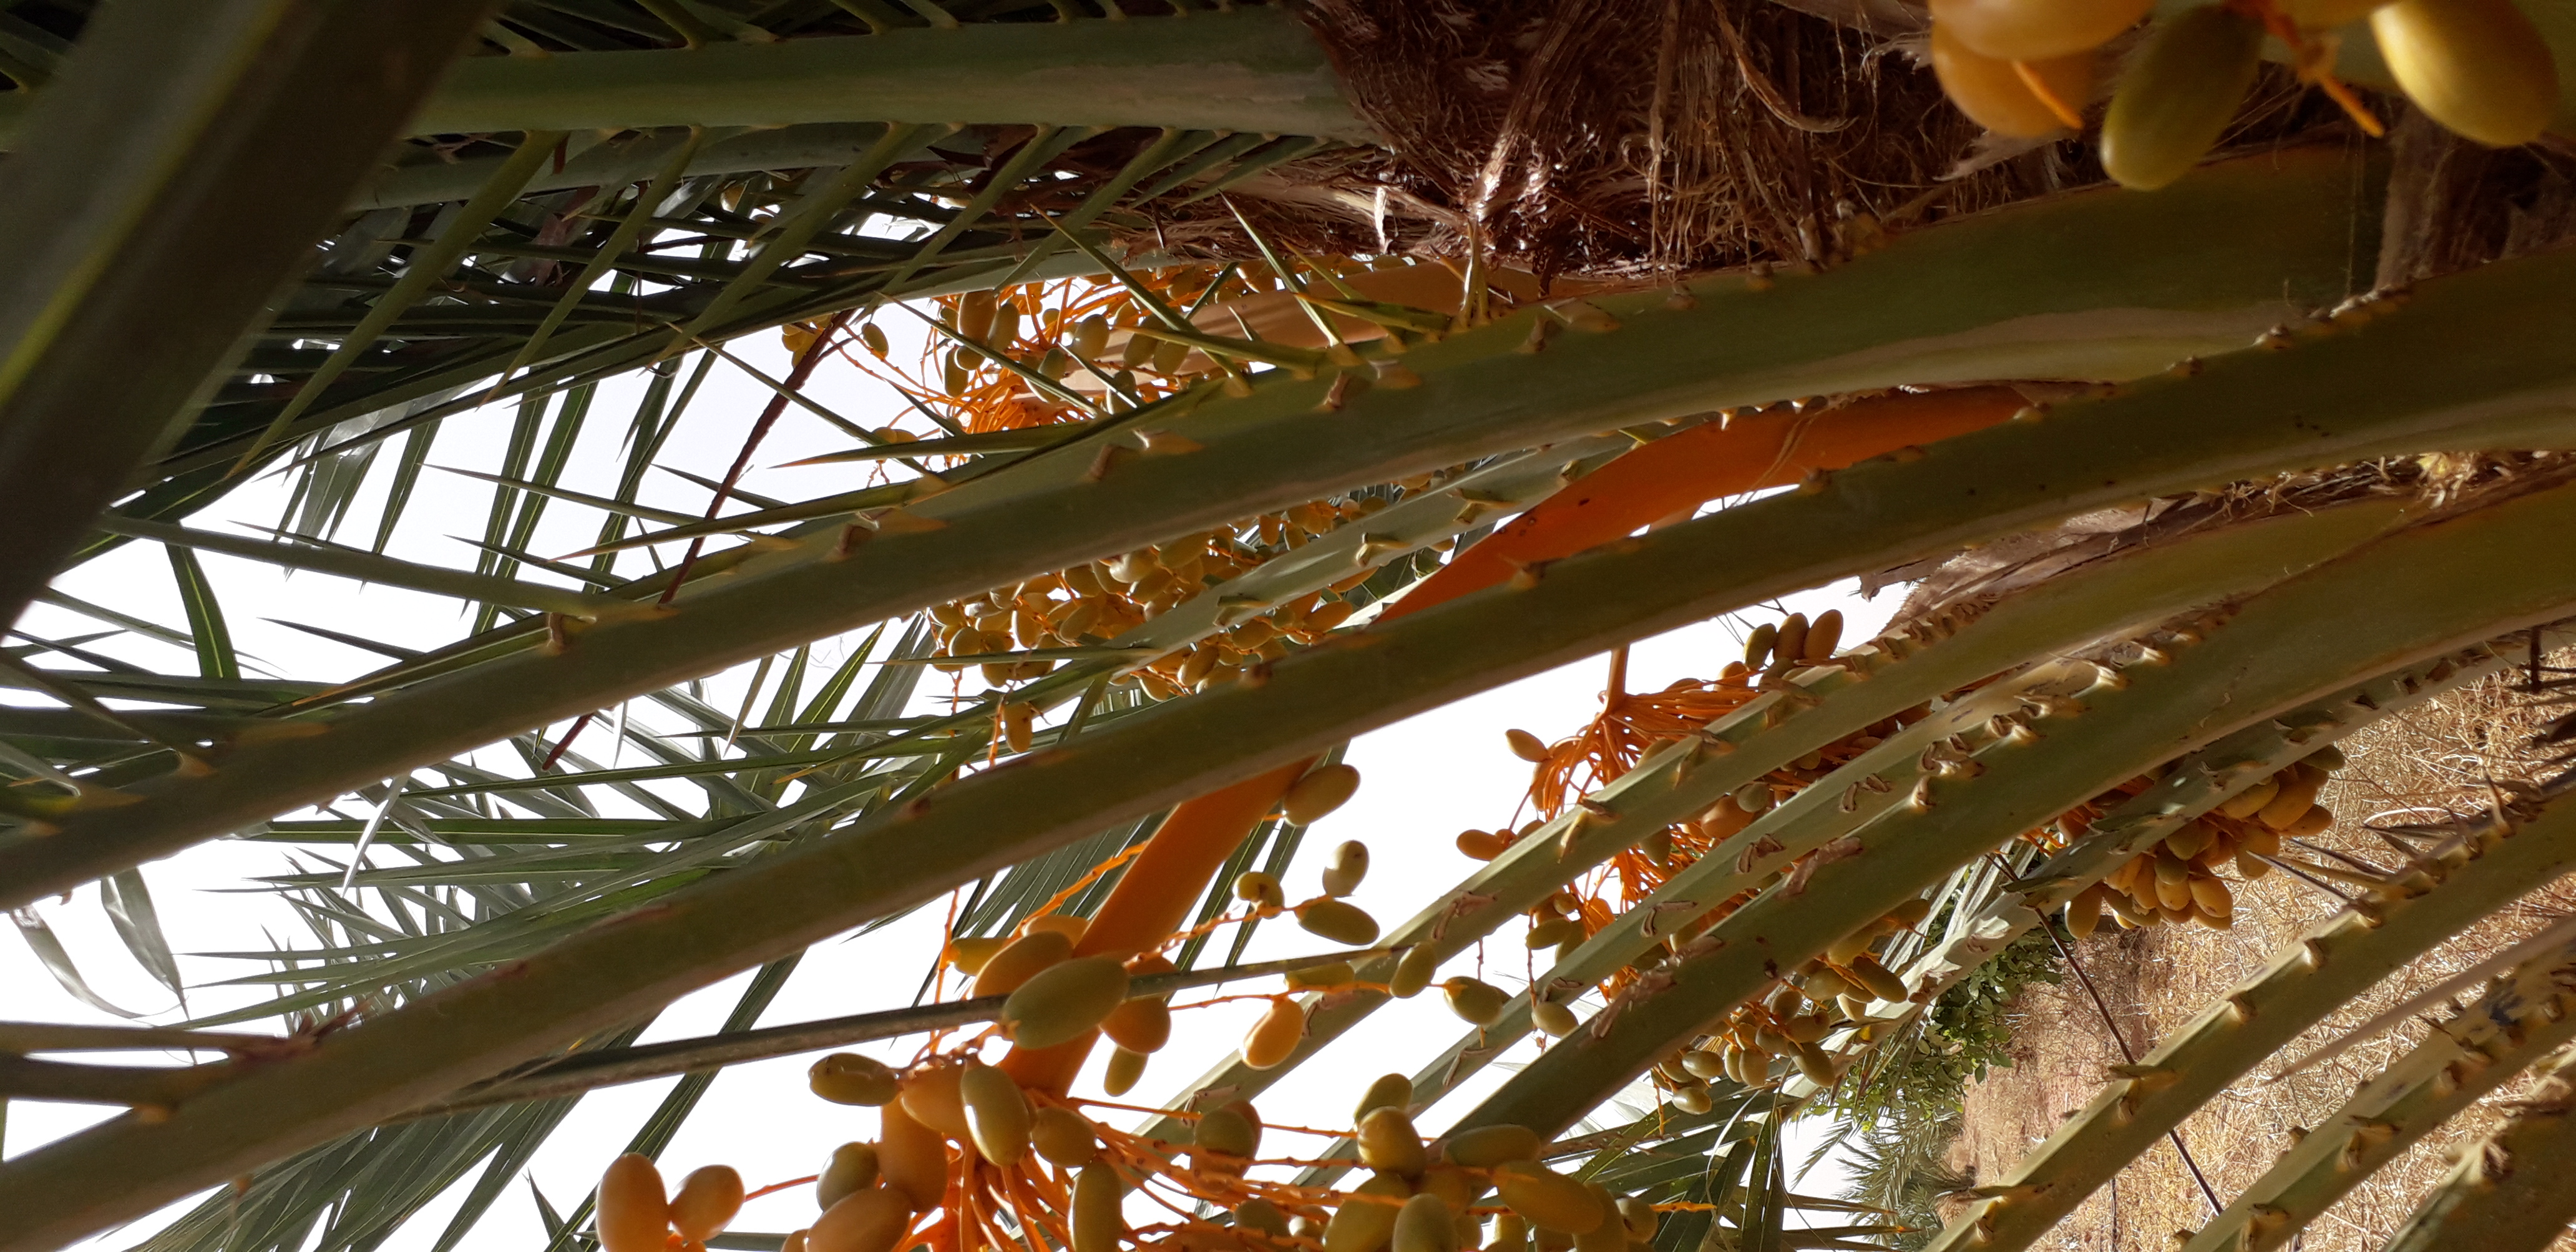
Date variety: kholt